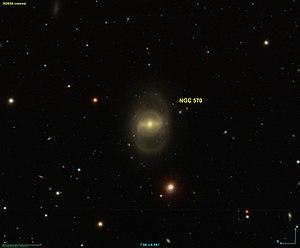
Image créée à l'aide du logiciel Aladin Sky Atlas du Centre de Données astronomiques de Strasbourg et des données de SDSS (Sloan Digital Sky Survey).
NGC 570 est une galaxie spirale barrée. Elle est située dans la constellation de la Baleine à environ 246 millions d'années-lumière de la Voie lactée. Elle a été découverte par l'astronome américain George Mary Searle en 1867.